Richard Meade, 3rd Earl of Clanwilliam

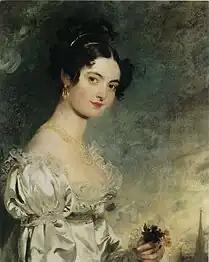
Lady Selina Meade by Sir Thomas Lawrence, 1819.

His sister, Lady Selina Meade (later Countess of Clam-Martinic) was also famously painted by Sir Thomas Lawrence. In 1823, Lawrence wrote to Clanwilliam, begging his friend to ‘let me have a fine line Engraving taken of Lady Selina’s Portrait..popular wherever she has appeared..I shall have it engraved by the most skilful artist, who will be but too happy to begin it’. Clanwilliam initially didn't like the idea about his sister being ‘in the window of the printshop’. In a letter to Lawrence in 1824 by Lord Leveson-Gower, Selina’s previous suitor, mentioned Clanwilliam’s reluctance to part with the picture for this purpose, and remarks of him needed to be ‘tranquilized’ over the prospect of his sister appearing on the print market. The print was published in 1828, entitled ‘Selina’ and showing the sitter without the spire of the Stefansdom in the distance, when it appeared as the frontispiece of the first edition of the journal, "The Keepsake".